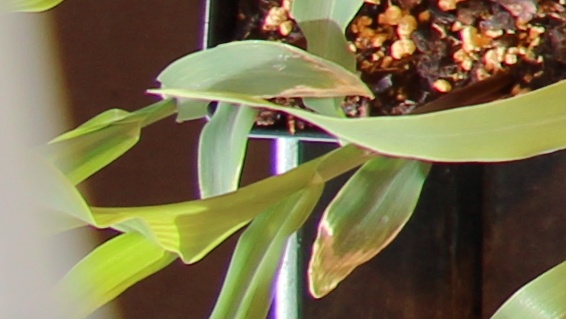
Label: Corn